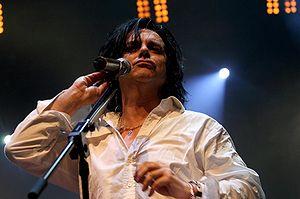
Steve Hogarth, de son vrai nom Ronald Stephen Hoggarth, est un chanteur, compositeur et multi-instrumentiste anglais né le 14 mai 1956 à Kendal, membre du groupe Marillion depuis 1989. Il est souvent surnommé "H".